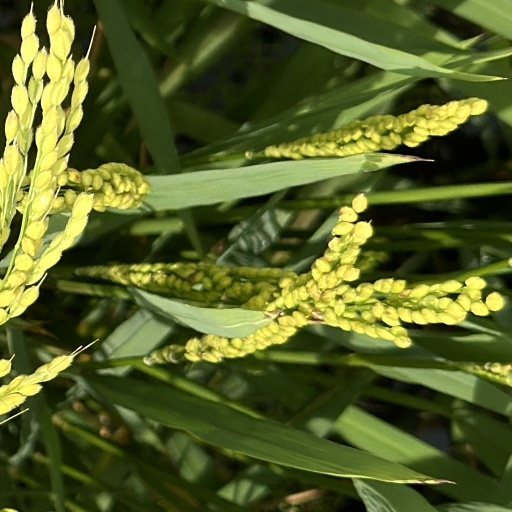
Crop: rice